International Open Data Day

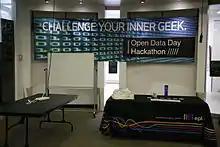
At the EPL Makerspace in Edmonton.

International Open Data Day was first proposed by David Eaves in 2010. The idea followed discussions with Edward Ocampo-Gooding, Mary Beth Baker, Daniel Beauchamp, Pedro Markun, and Daniela Silva.